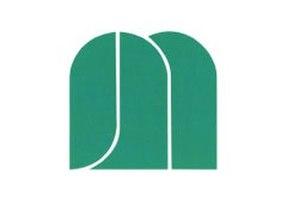
Kawakami est un village situé dans le district de Yoshino de la préfecture de Nara, au Japon. Les monts Shisuniwa, Ōtenjō et Azami se trouvent en partie sur son territoire.